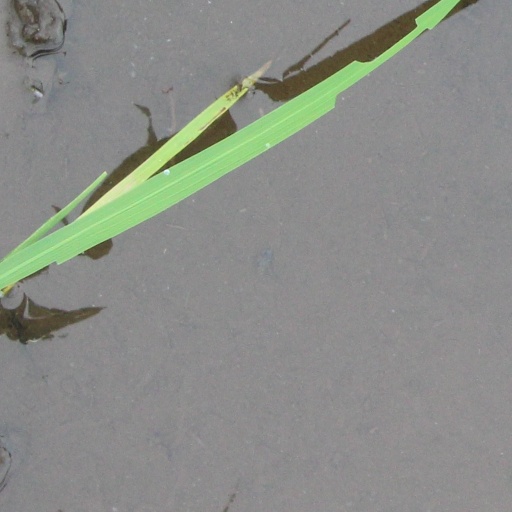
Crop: rice